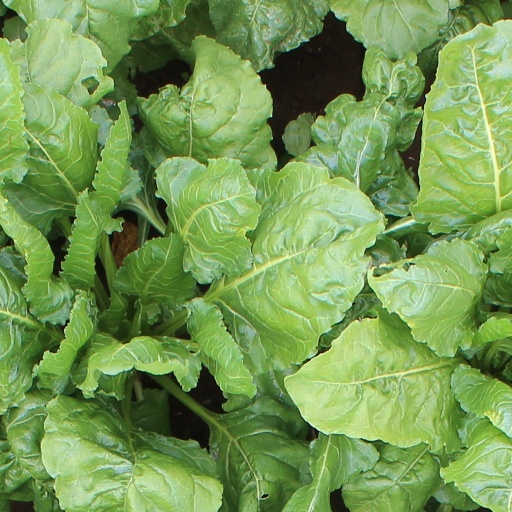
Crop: sugar beet